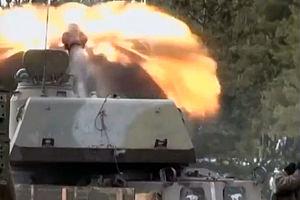
La guerre du Donbass est un conflit armé actuellement en cours ayant commencé en 2014 lors de la crise ukrainienne et se déroulant à l'Est de l'Ukraine.